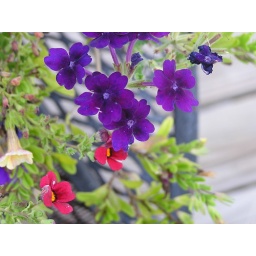
these flowers are in a pot on my deck but they have very vibrant colors